University of Alberta

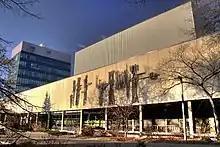
The Students' Union Building hosts a number of student organizations, including the University of Alberta Students' Union.

Two new $300-million buildings adjacent to the Heritage Medical Research Centre building on the main campus, along with existing health-care and health research facilities and the Edmonton Clinic Health Academy, form a health precinct of two city blocks dedicated to health research, education and patient care. The newest facilities form a translational research centre designed to create an environment for "bench-to-bedside" health research by increasing interaction between researchers and clinicians focused on common medical issues. A total of 65,000 square metres (699,700 square feet) gross area constructed on two sites contribute to research by allowing the university to hire over 100 additional biomedical and health researchers. This is projected to result in a doubling of research funding by 2014.